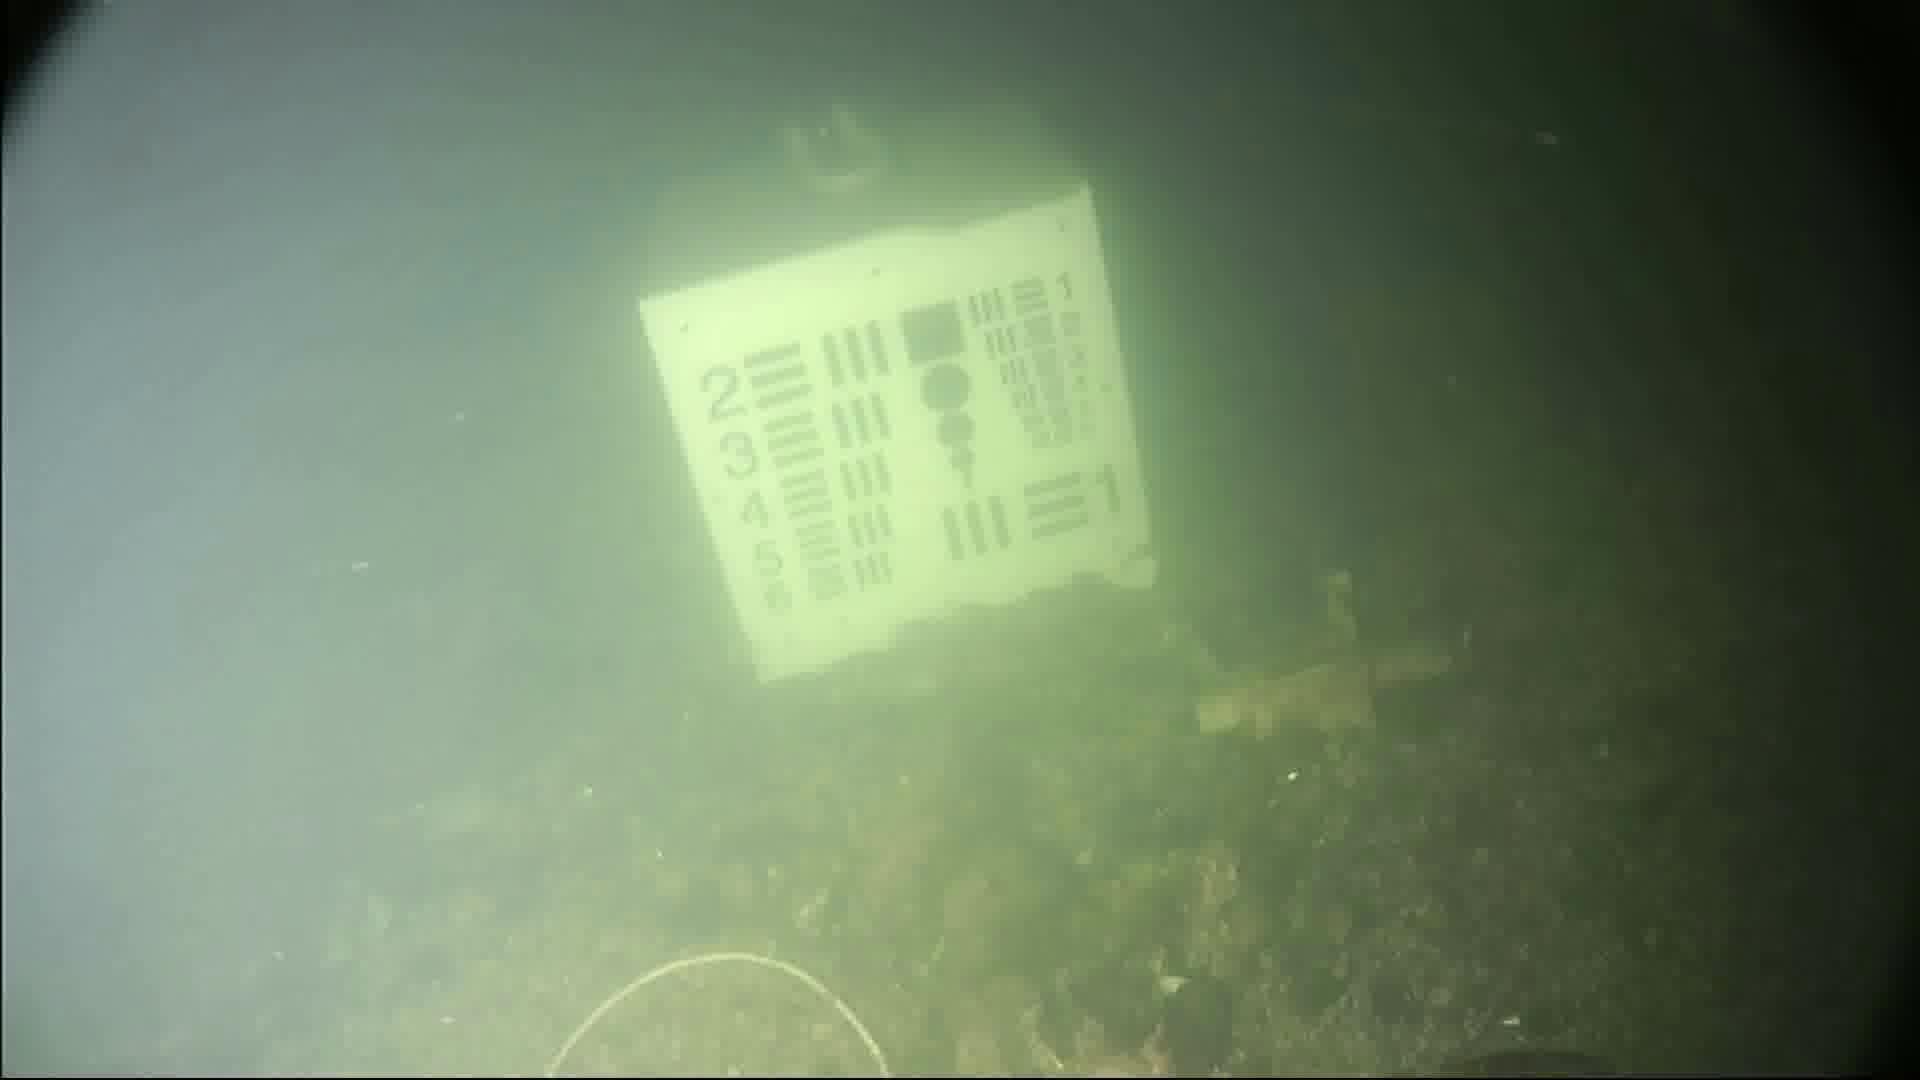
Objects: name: small_fish